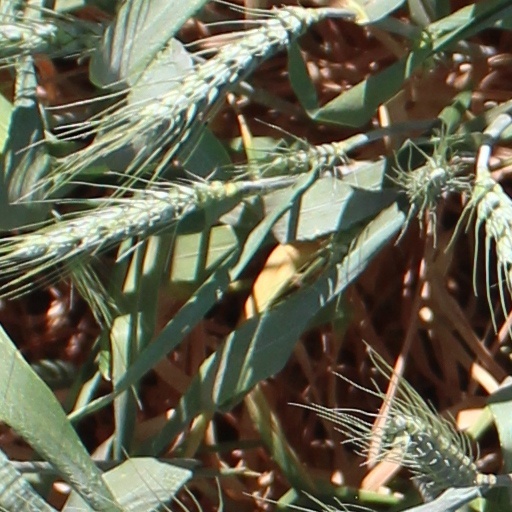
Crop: wheat